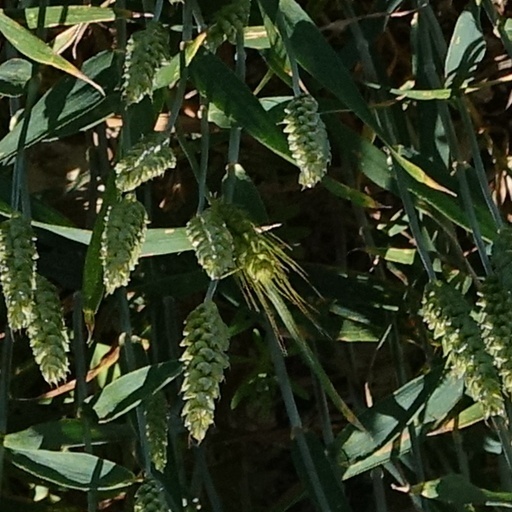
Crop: wheat